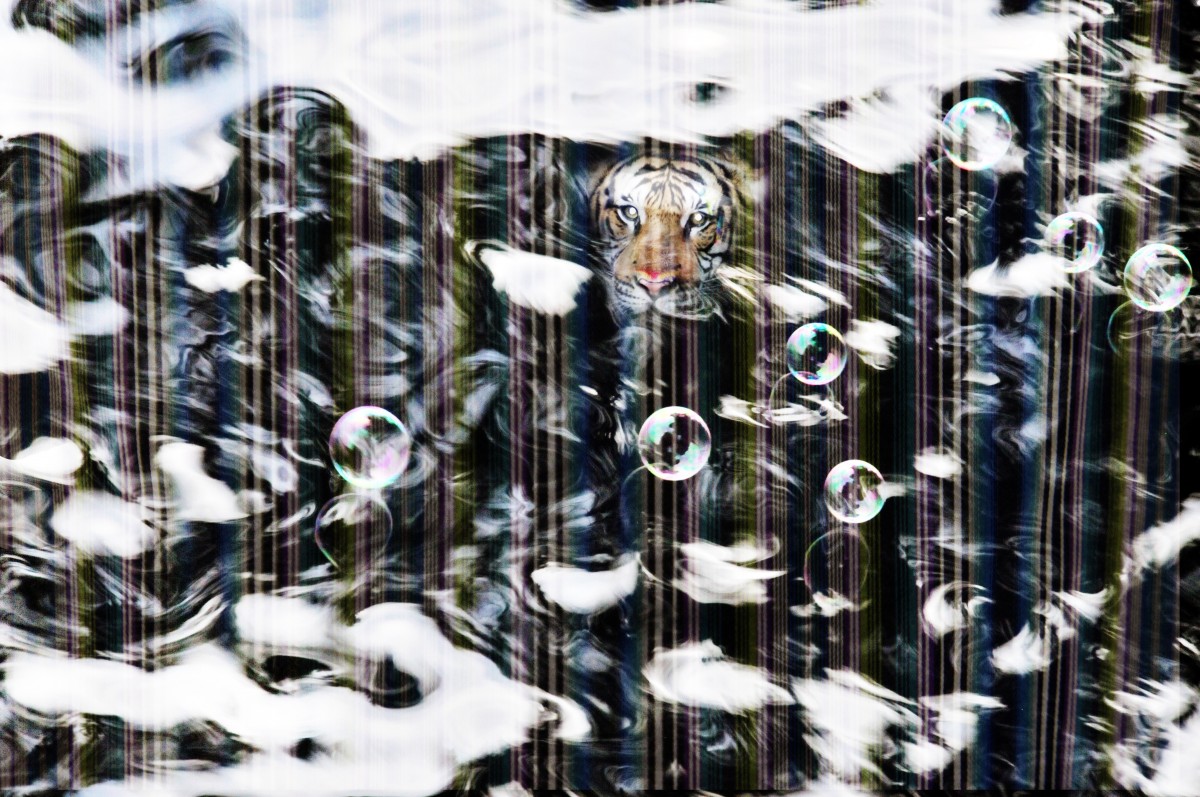
Tags: musical instrument